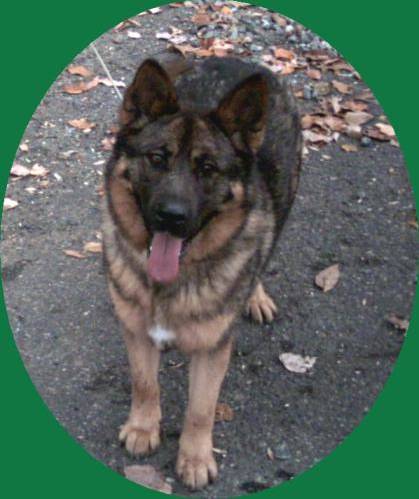
Label: dog